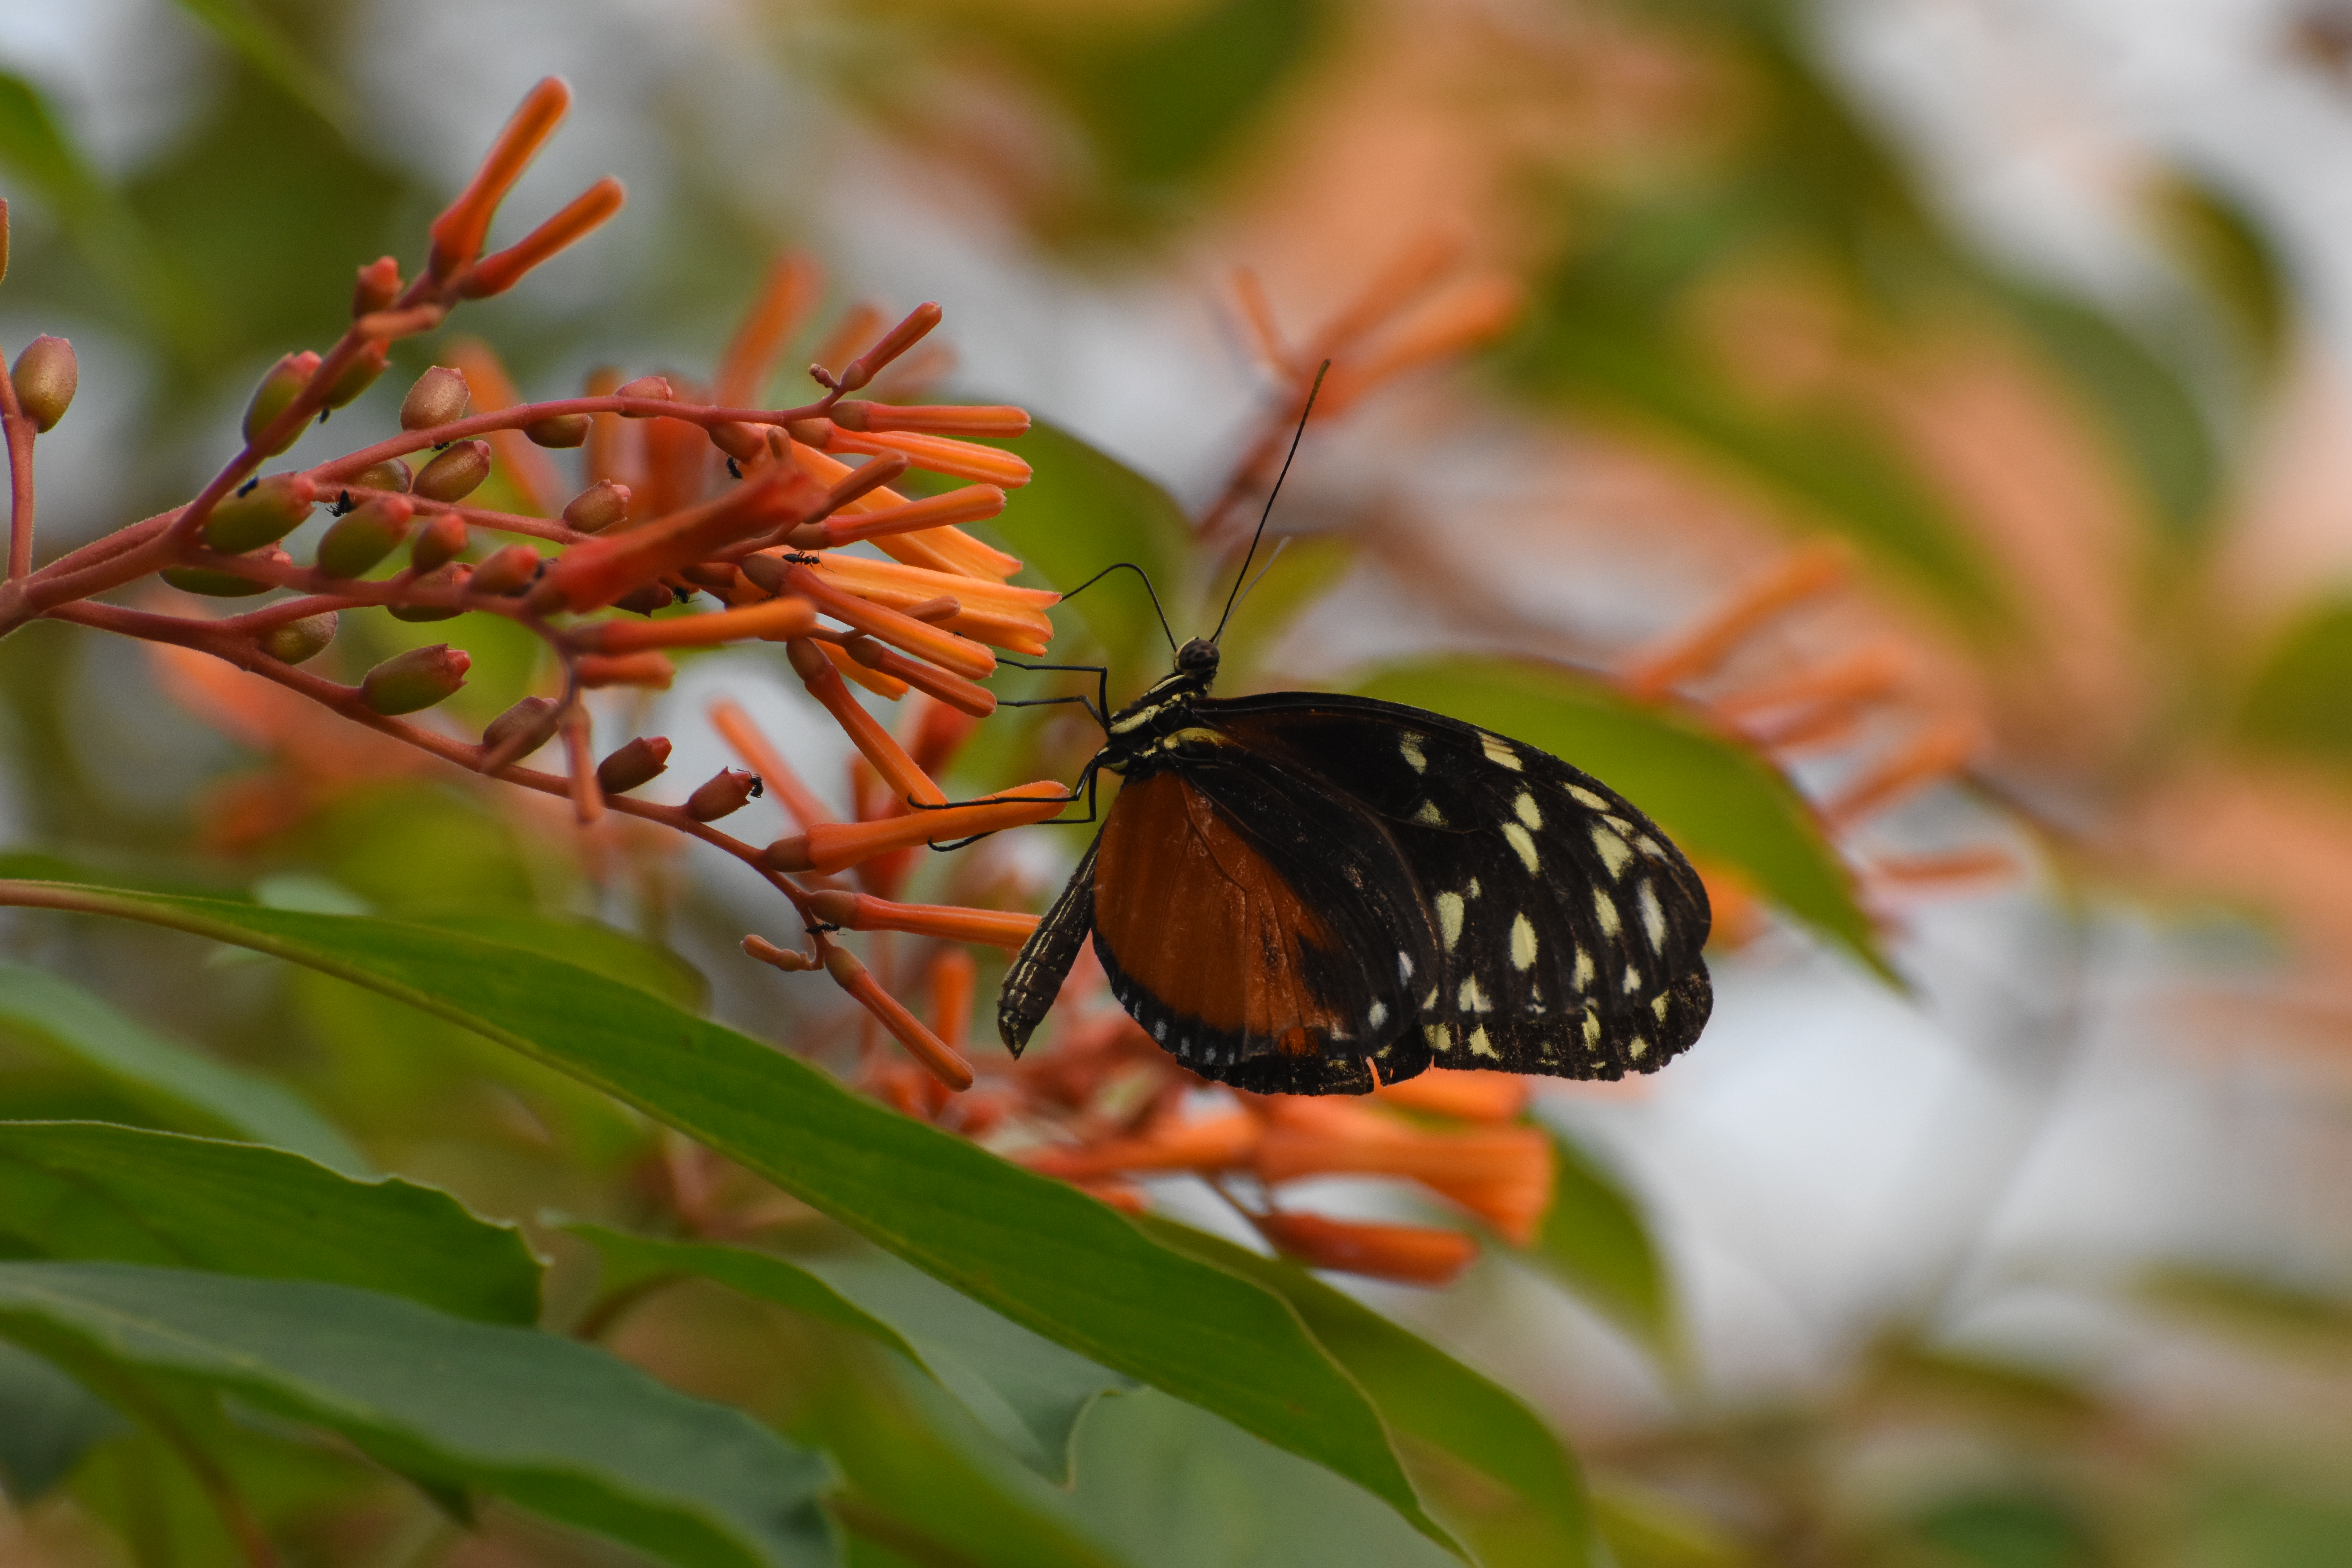
butterfly, insect, moths and butterflies, brush footed butterfly, invertebrate, monarch butterfly, pollinator, organism, macro photography, nectar, arthropod, wildlife